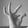
ASL letter: F